Cyclopean Isles

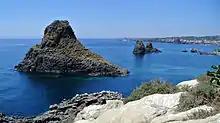
Cyclopean Isles seen from Lachea

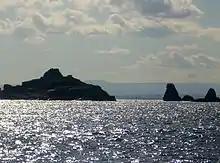
Panoramic view of the Cyclopean Isles as seen from Capo Mulini

The Cyclopean Isles (Italian: "Isole Ciclopi"), noted for their rows of basaltic columns piled one above another, lie not far from Mount Etna off the eastern coast of Sicily in the Mediterranean Sea.